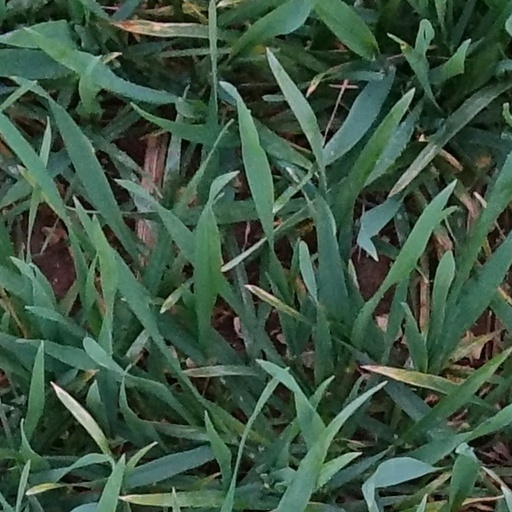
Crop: wheat